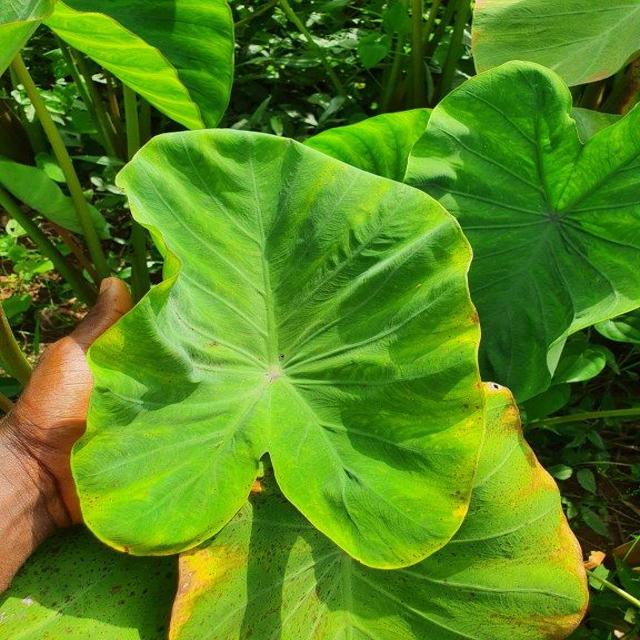
Label: Early_Blight